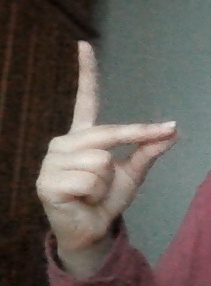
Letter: ta